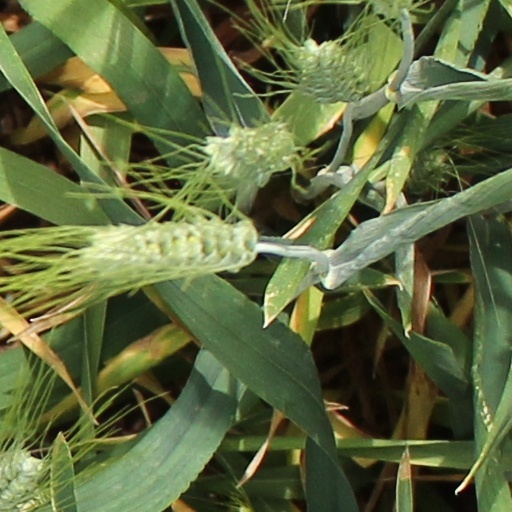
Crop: wheat